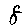
Label: 8